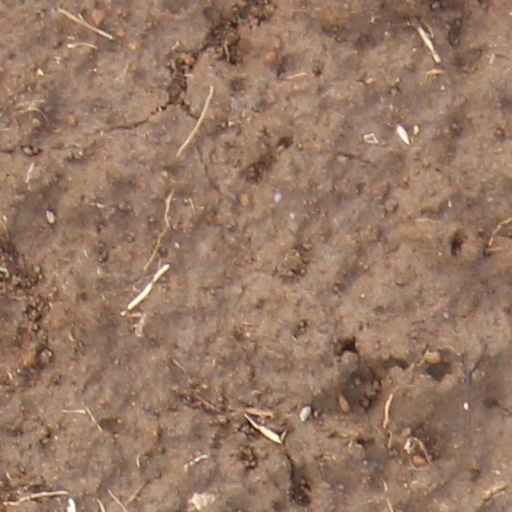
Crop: wheat